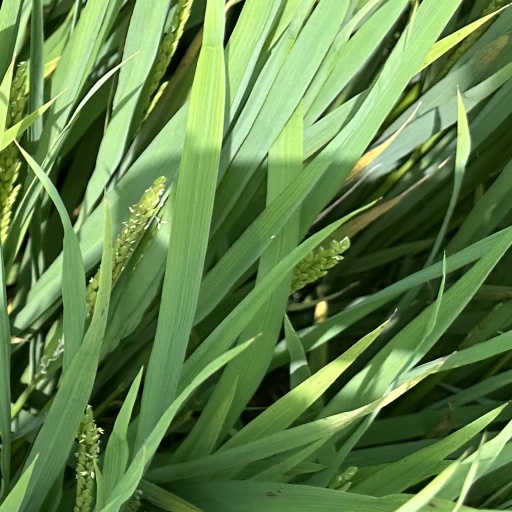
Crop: rice